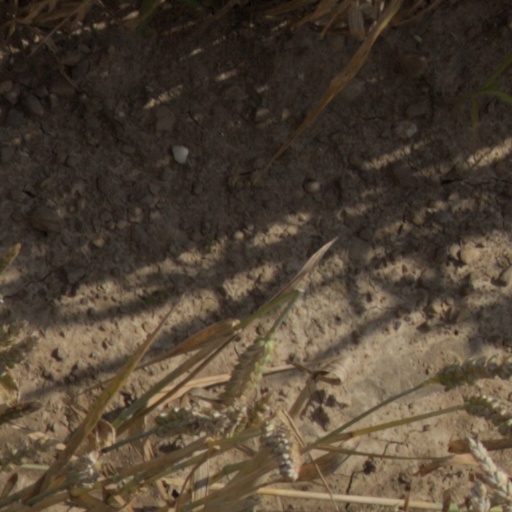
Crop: wheat